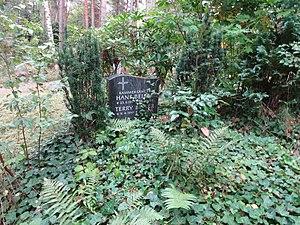
Hans Beirer, né le 23 juin 1911 à Wiener Neustadt et mort le 24 juin 1993 à Berlin est un heldentenor et interprète de Lieder autrichien. Il était un membre des troupes du Deutsche Oper Berlin, du Wiener Staatsoper et du Hamburgischen Staatsoper. Il est connu internationalement comme un interprète de l'œuvre de Richard Wagner.